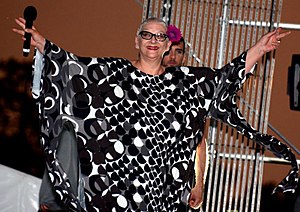
Desireless
Desireless i 2013.
Desireless er en fransk sanger, der hittede i 1986-1988 med sangen "Voyage Voyage", der toppede såvel europæiske som asiatiske hitlister.